Sky position (RA, Dec in degrees): 181.592, 20.561
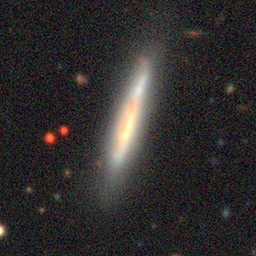
Galaxy morphology: Edge-on Galaxies without Bulge